Beaconsfield, Victoria

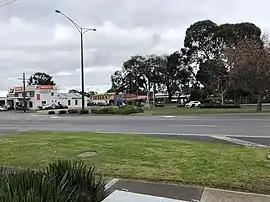
Old Princes Hwy, Beaconsfield. Facing the war cenotaph and behind it, the (now demolished) Old Post Office (the white weatherboard building).

Beaconsfield (Boonwurrung: "Kemgrim") is a suburb of Melbourne, Victoria, Australia, south-east of Melbourne's Central Business District, located within the Shire of Cardinia and City of Casey local government areas. Beaconsfield recorded a population of 7,267 at the 2021 census.